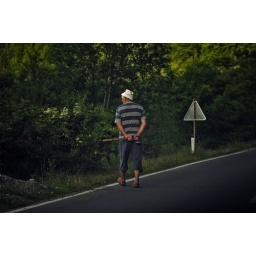
a man who likes to walk on the road in the mountains with ax